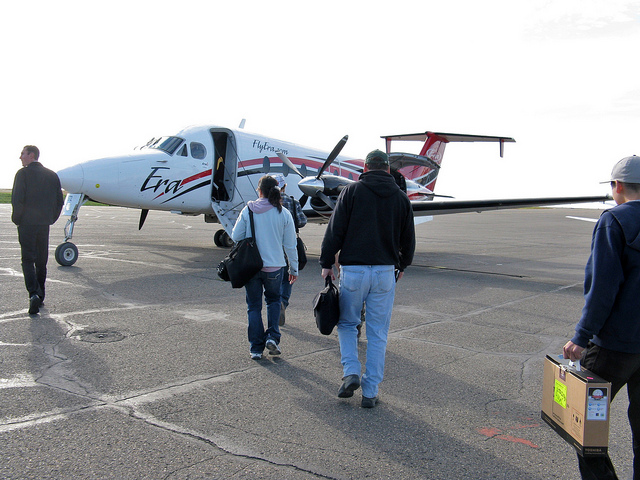
A group of people are headed toward a small aircraft.